List of Billboard Hot 100 number ones of 1985

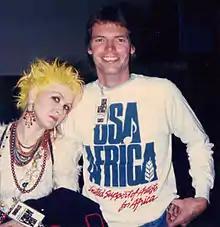
Cyndi Lauper, studio badge, and the sweatshirt given to all attendees at A&M Studios in Hollywood, California on January 28, 1985, during the recording of "We Are the World".

These are the "Billboard" Hot 100 number-one hits of 1985. The two longest running number-one singles of 1985 are "We Are the World" by USA for Africa and "Say You, Say Me" by Lionel Richie which each logged four weeks at number-one. "Say You, Say Me" logged two weeks at number-one in 1985 and two more additional weeks in 1986, reaching a total of four. "Like a Virgin" by Madonna concluded a six-week run that started in 1984.